Słopnice

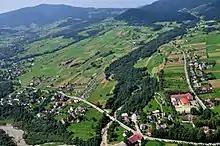
Słopnice from above

The village dates back to the 14th century. The first settlers began to arrive during the reigns of Polish kings Ladislaus I the Short and Casimir III the Great. The village was initially divided into two parts; one being Słopnica Królewska ("Royal Słopnica") and the other Słopnica Szlachecka ("Noble Słopnica"), which were later merged. Sometime between 1358 and 1373 the first Catholic parish was established. A wooden temple of Saint Andrew was erected and remained in use until it was demolished in the 18th century. In 1776, a new church was constructed on the same spot which stands to this day and is the most important landmark in the village. After the First Partition of Poland, the village was annexed by Austria, and included within its newly formed autonomous province of Galicia. However, the population was Polish speaking and the province was colloquially or unofficially known as "Austrian Poland". Until World War I, almost the entire population of the village was engaged in agriculture and farming. There were no industries present in Słopnice. Also, a substantial portion of the people who resided in Słopnice were Polish Jews.